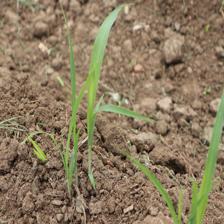
Label: Sorghum